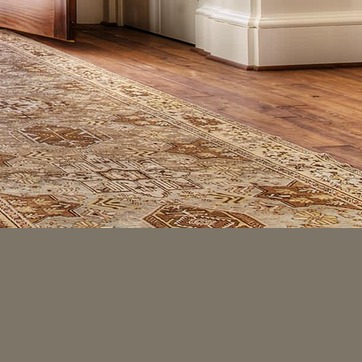
Material: carpet